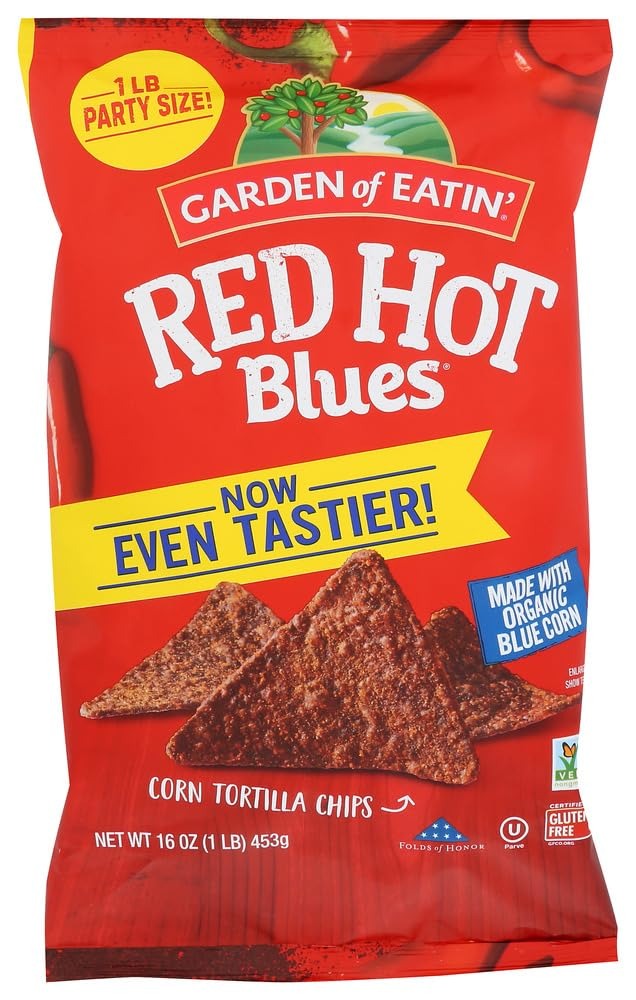
Item Name: Garden Of Eatin Chip Trtla Red Hot Blue Org3
Value: 192.0
Unit: Ounce

Price: 7.09